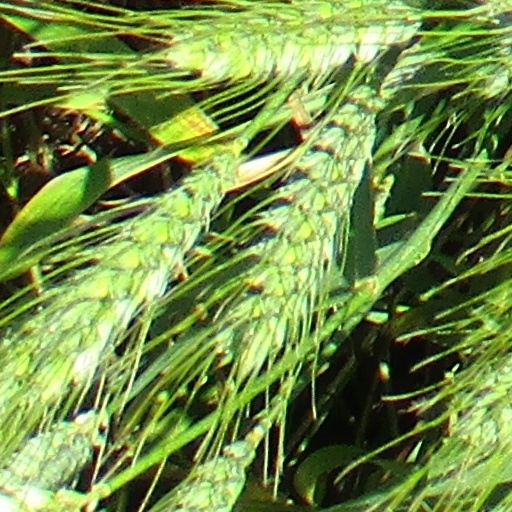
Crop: wheat